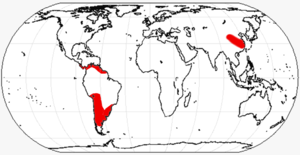
Les Notoungulata sont un ordre éteint d’ongulés, composé de lourds mammifères ongulés qui ont habité l’Amérique du Sud et l’Asie du Paléocène à la fin du Pléistocène et vécu de -57 millions jusqu’à -5 000 ans.